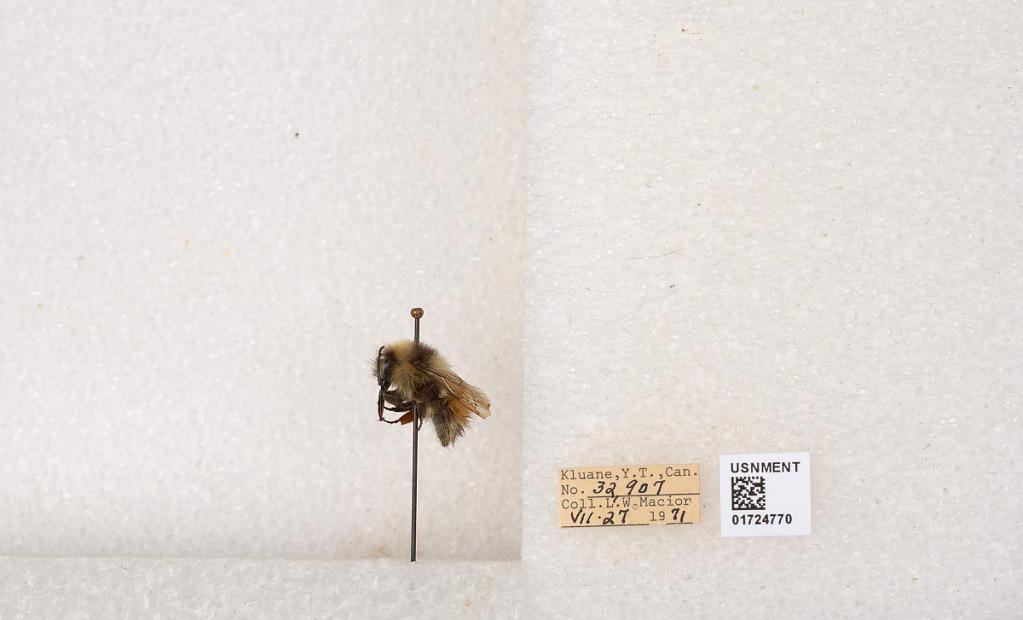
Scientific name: Bombus (Pyrobombus) sylvicola Kirby
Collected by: L. Macior
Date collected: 1971-7-27
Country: Canada
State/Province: Yukon Territory
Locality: Kluane National Park and Reserve
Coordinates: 60.7493, -139.504